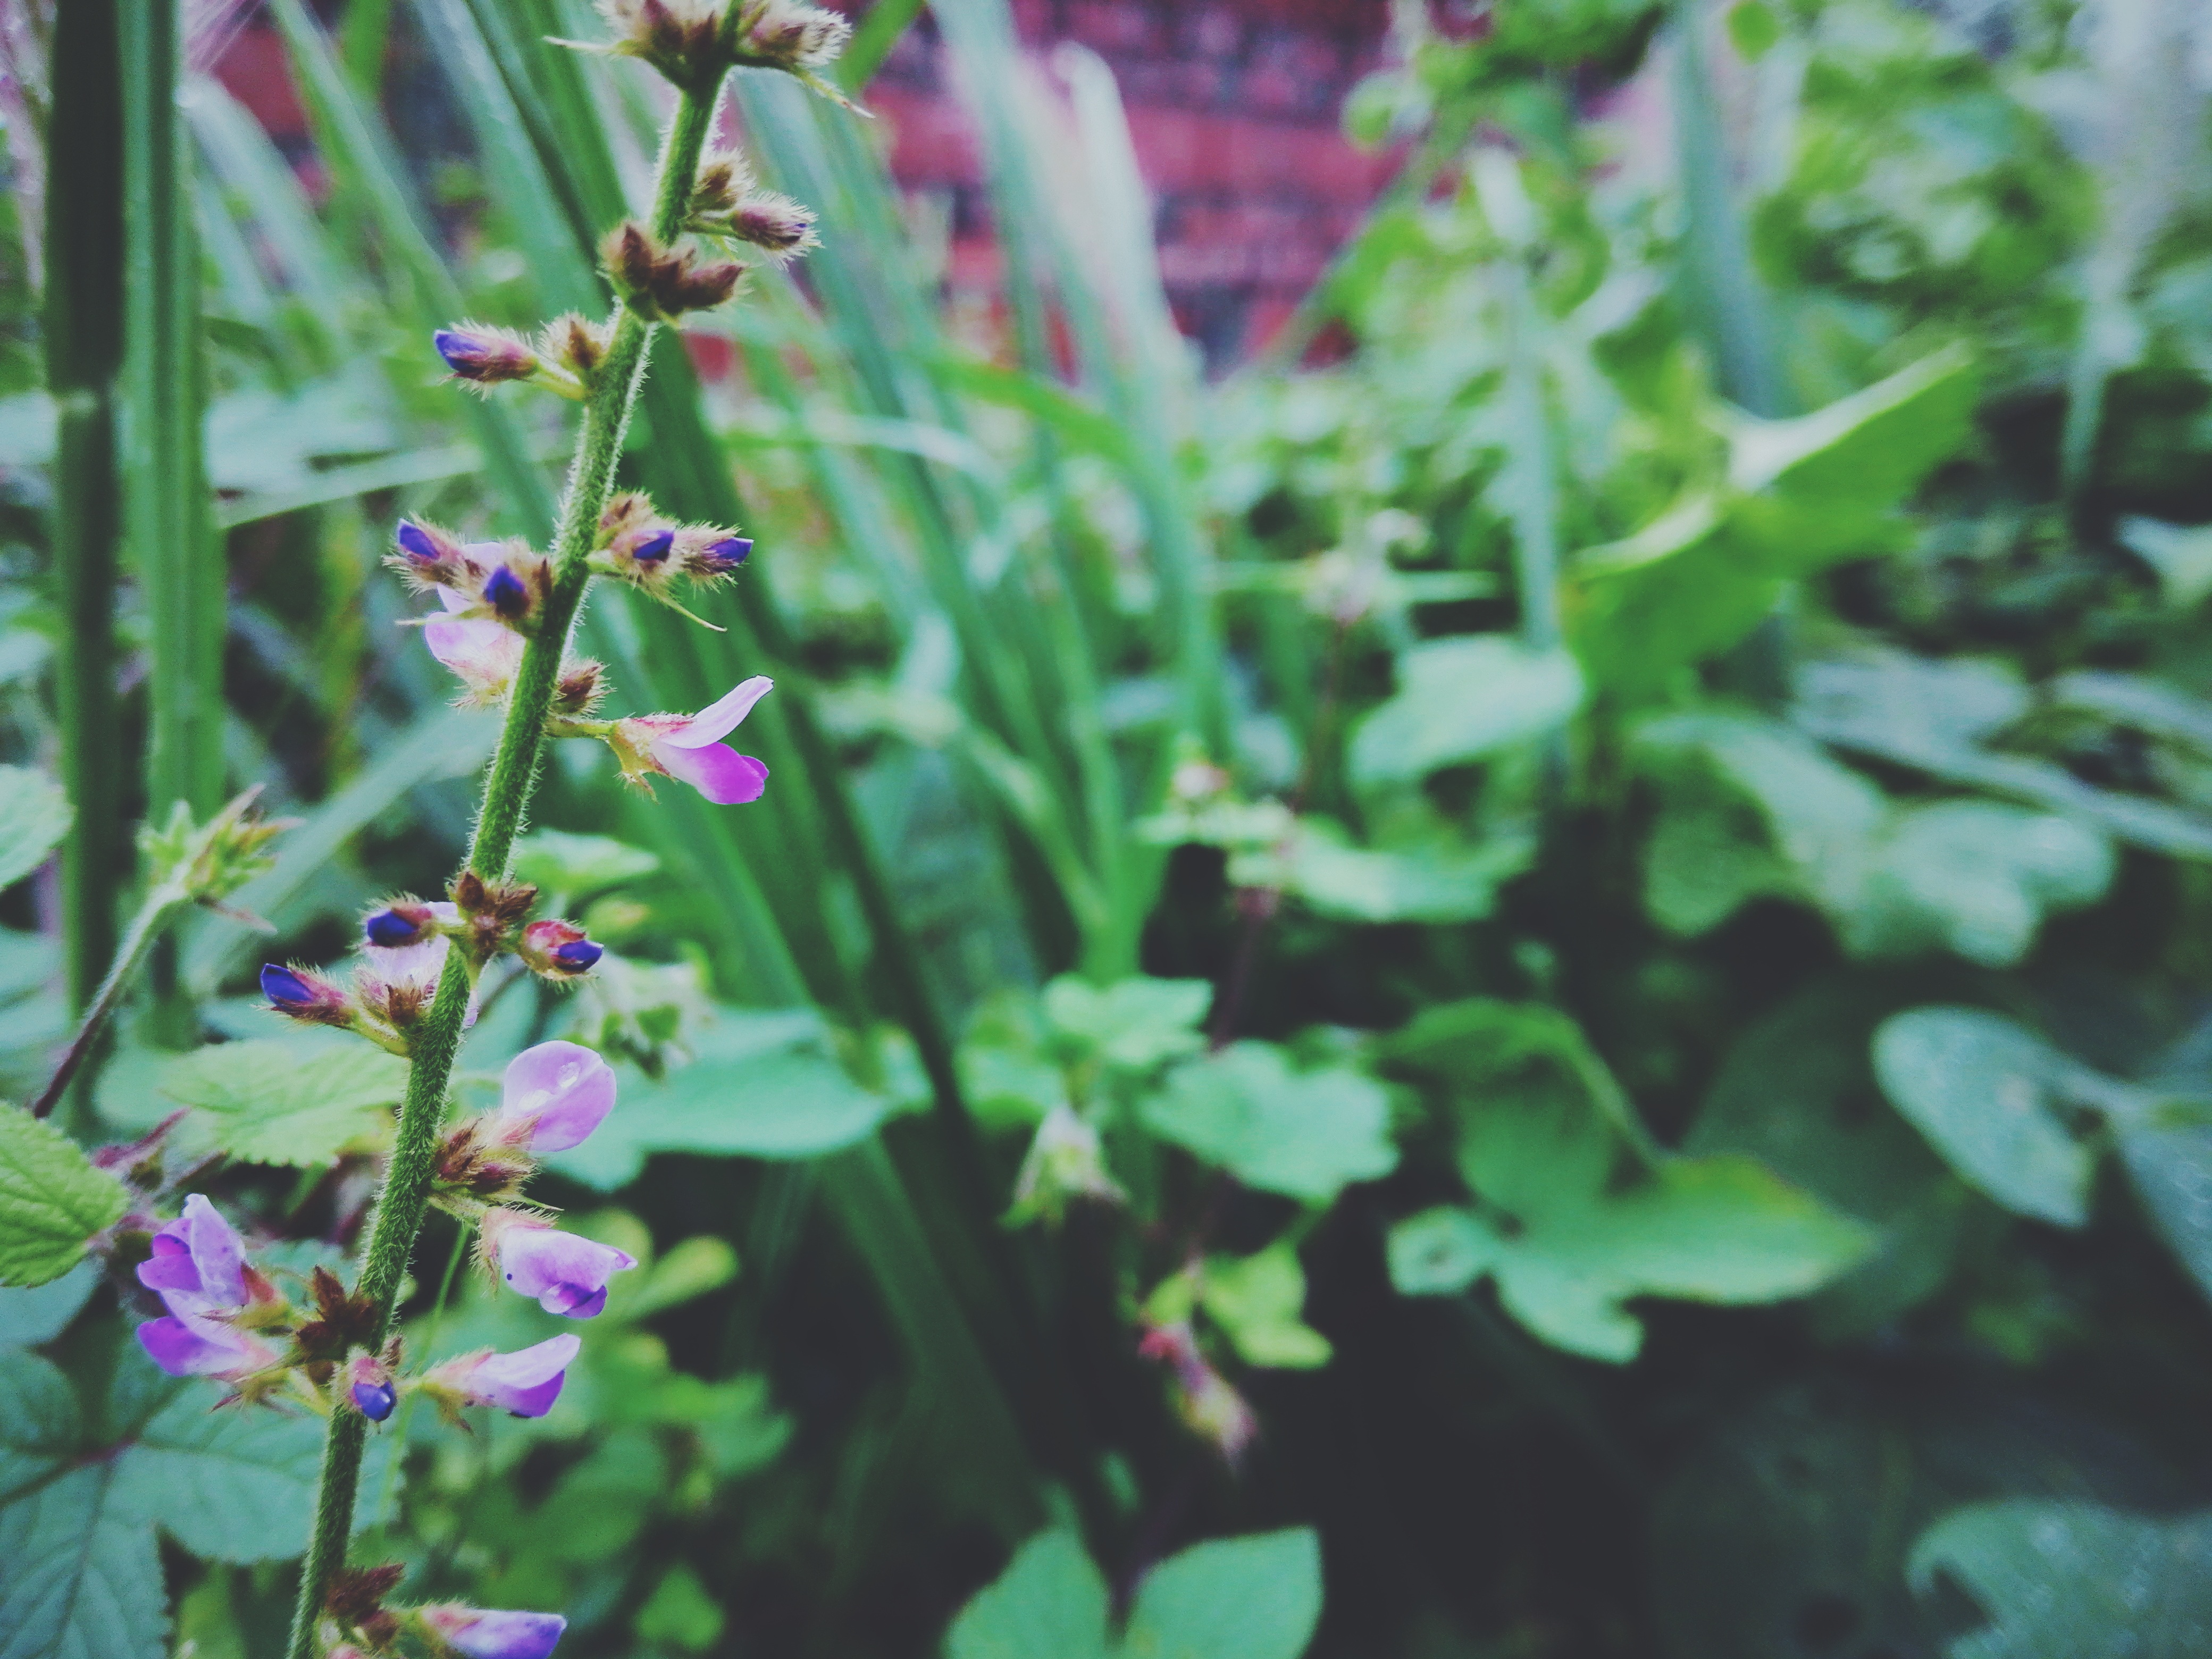
plant, flower, green, herb, produce, botany, flora, wildflower, flowering plant, annual plant, land plant